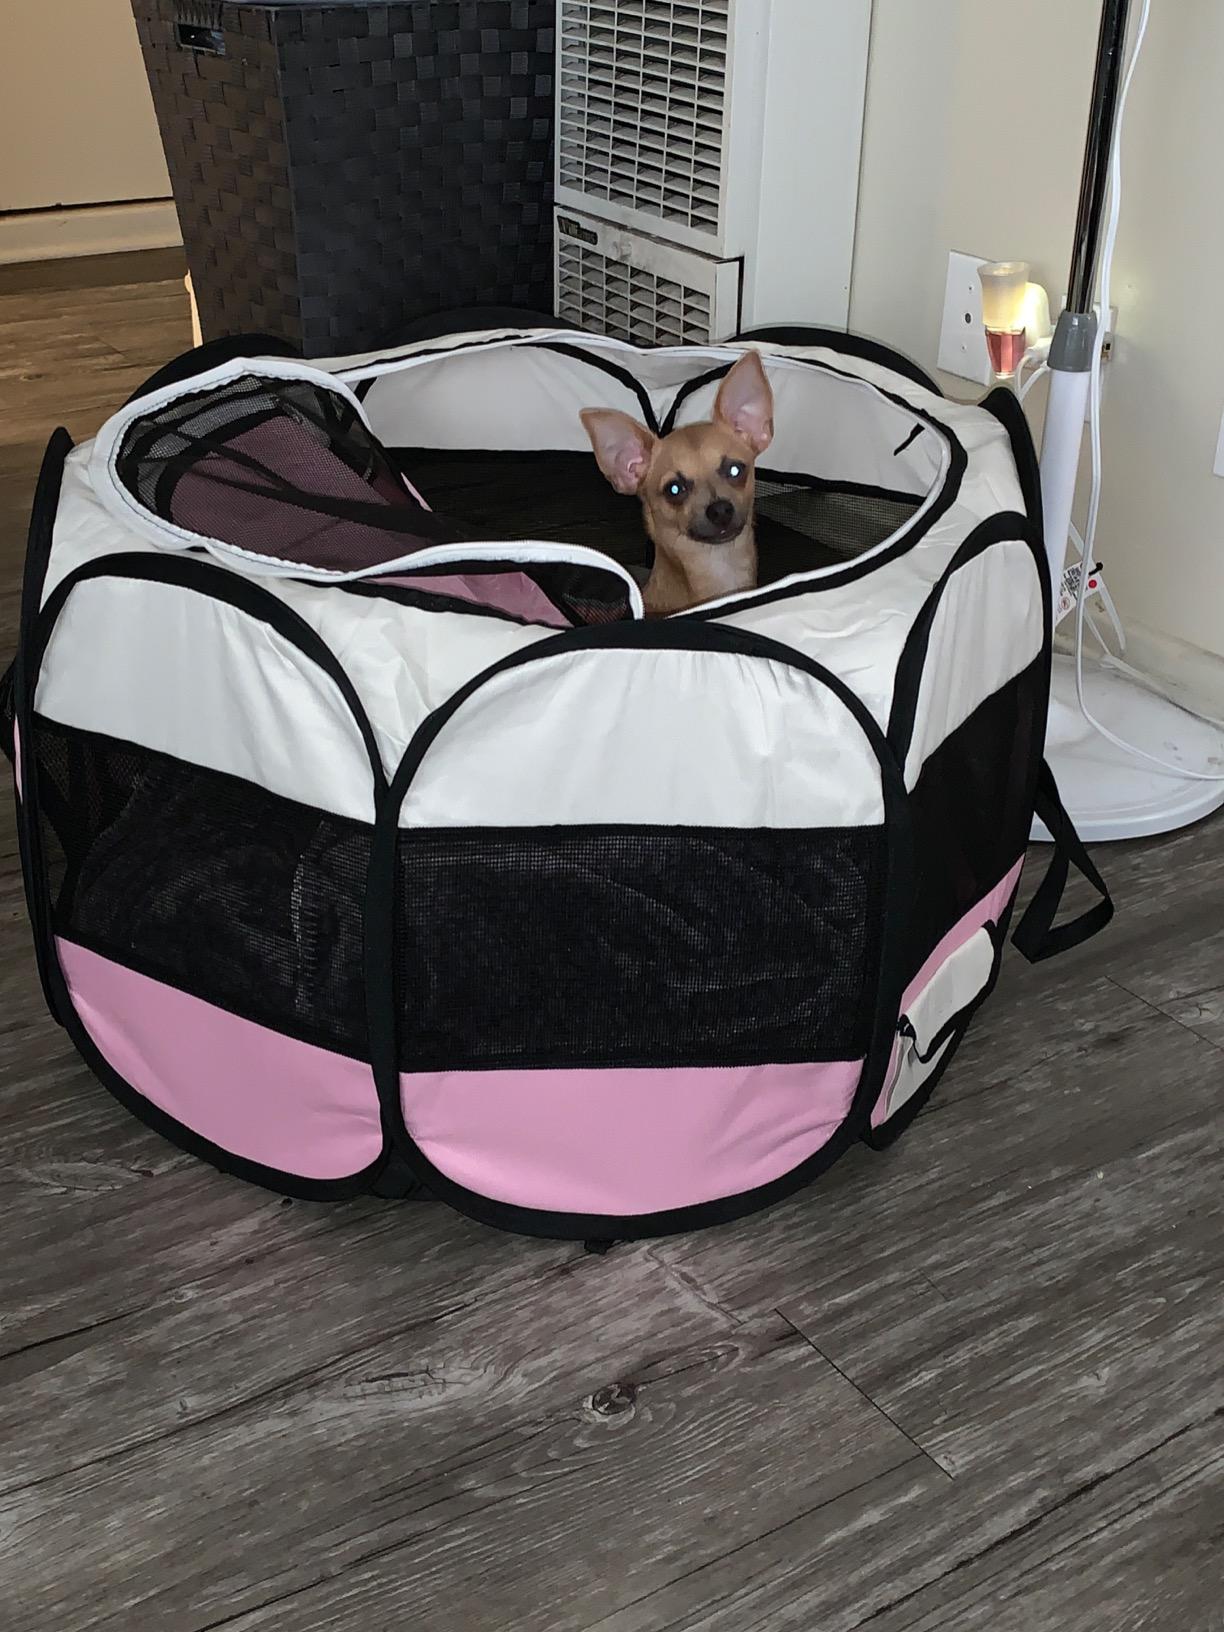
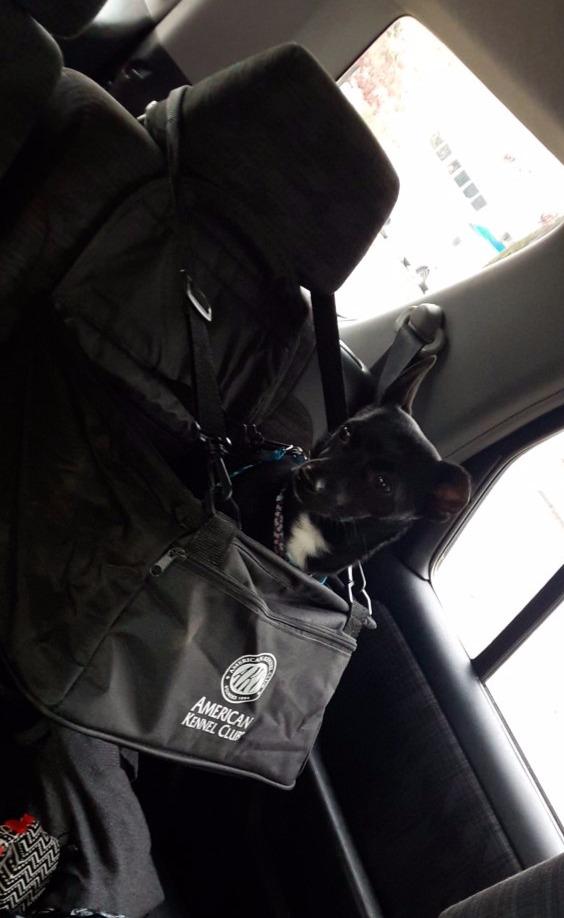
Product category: items_kennel
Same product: no